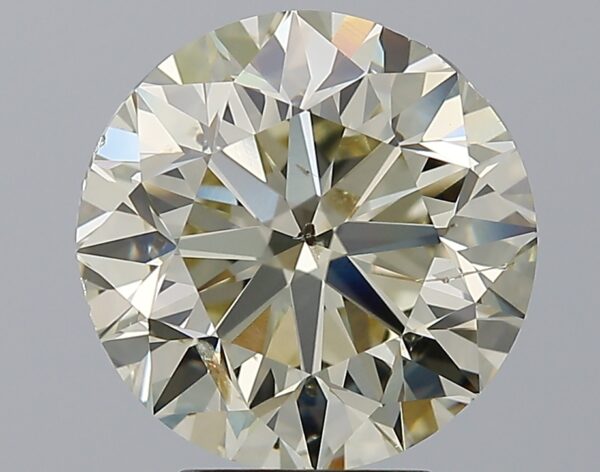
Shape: round
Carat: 5
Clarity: SI2
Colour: N
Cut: VG
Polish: EX
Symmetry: VG
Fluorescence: VSL
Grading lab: IGI
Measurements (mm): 10.73 x 10.63 x 6.88